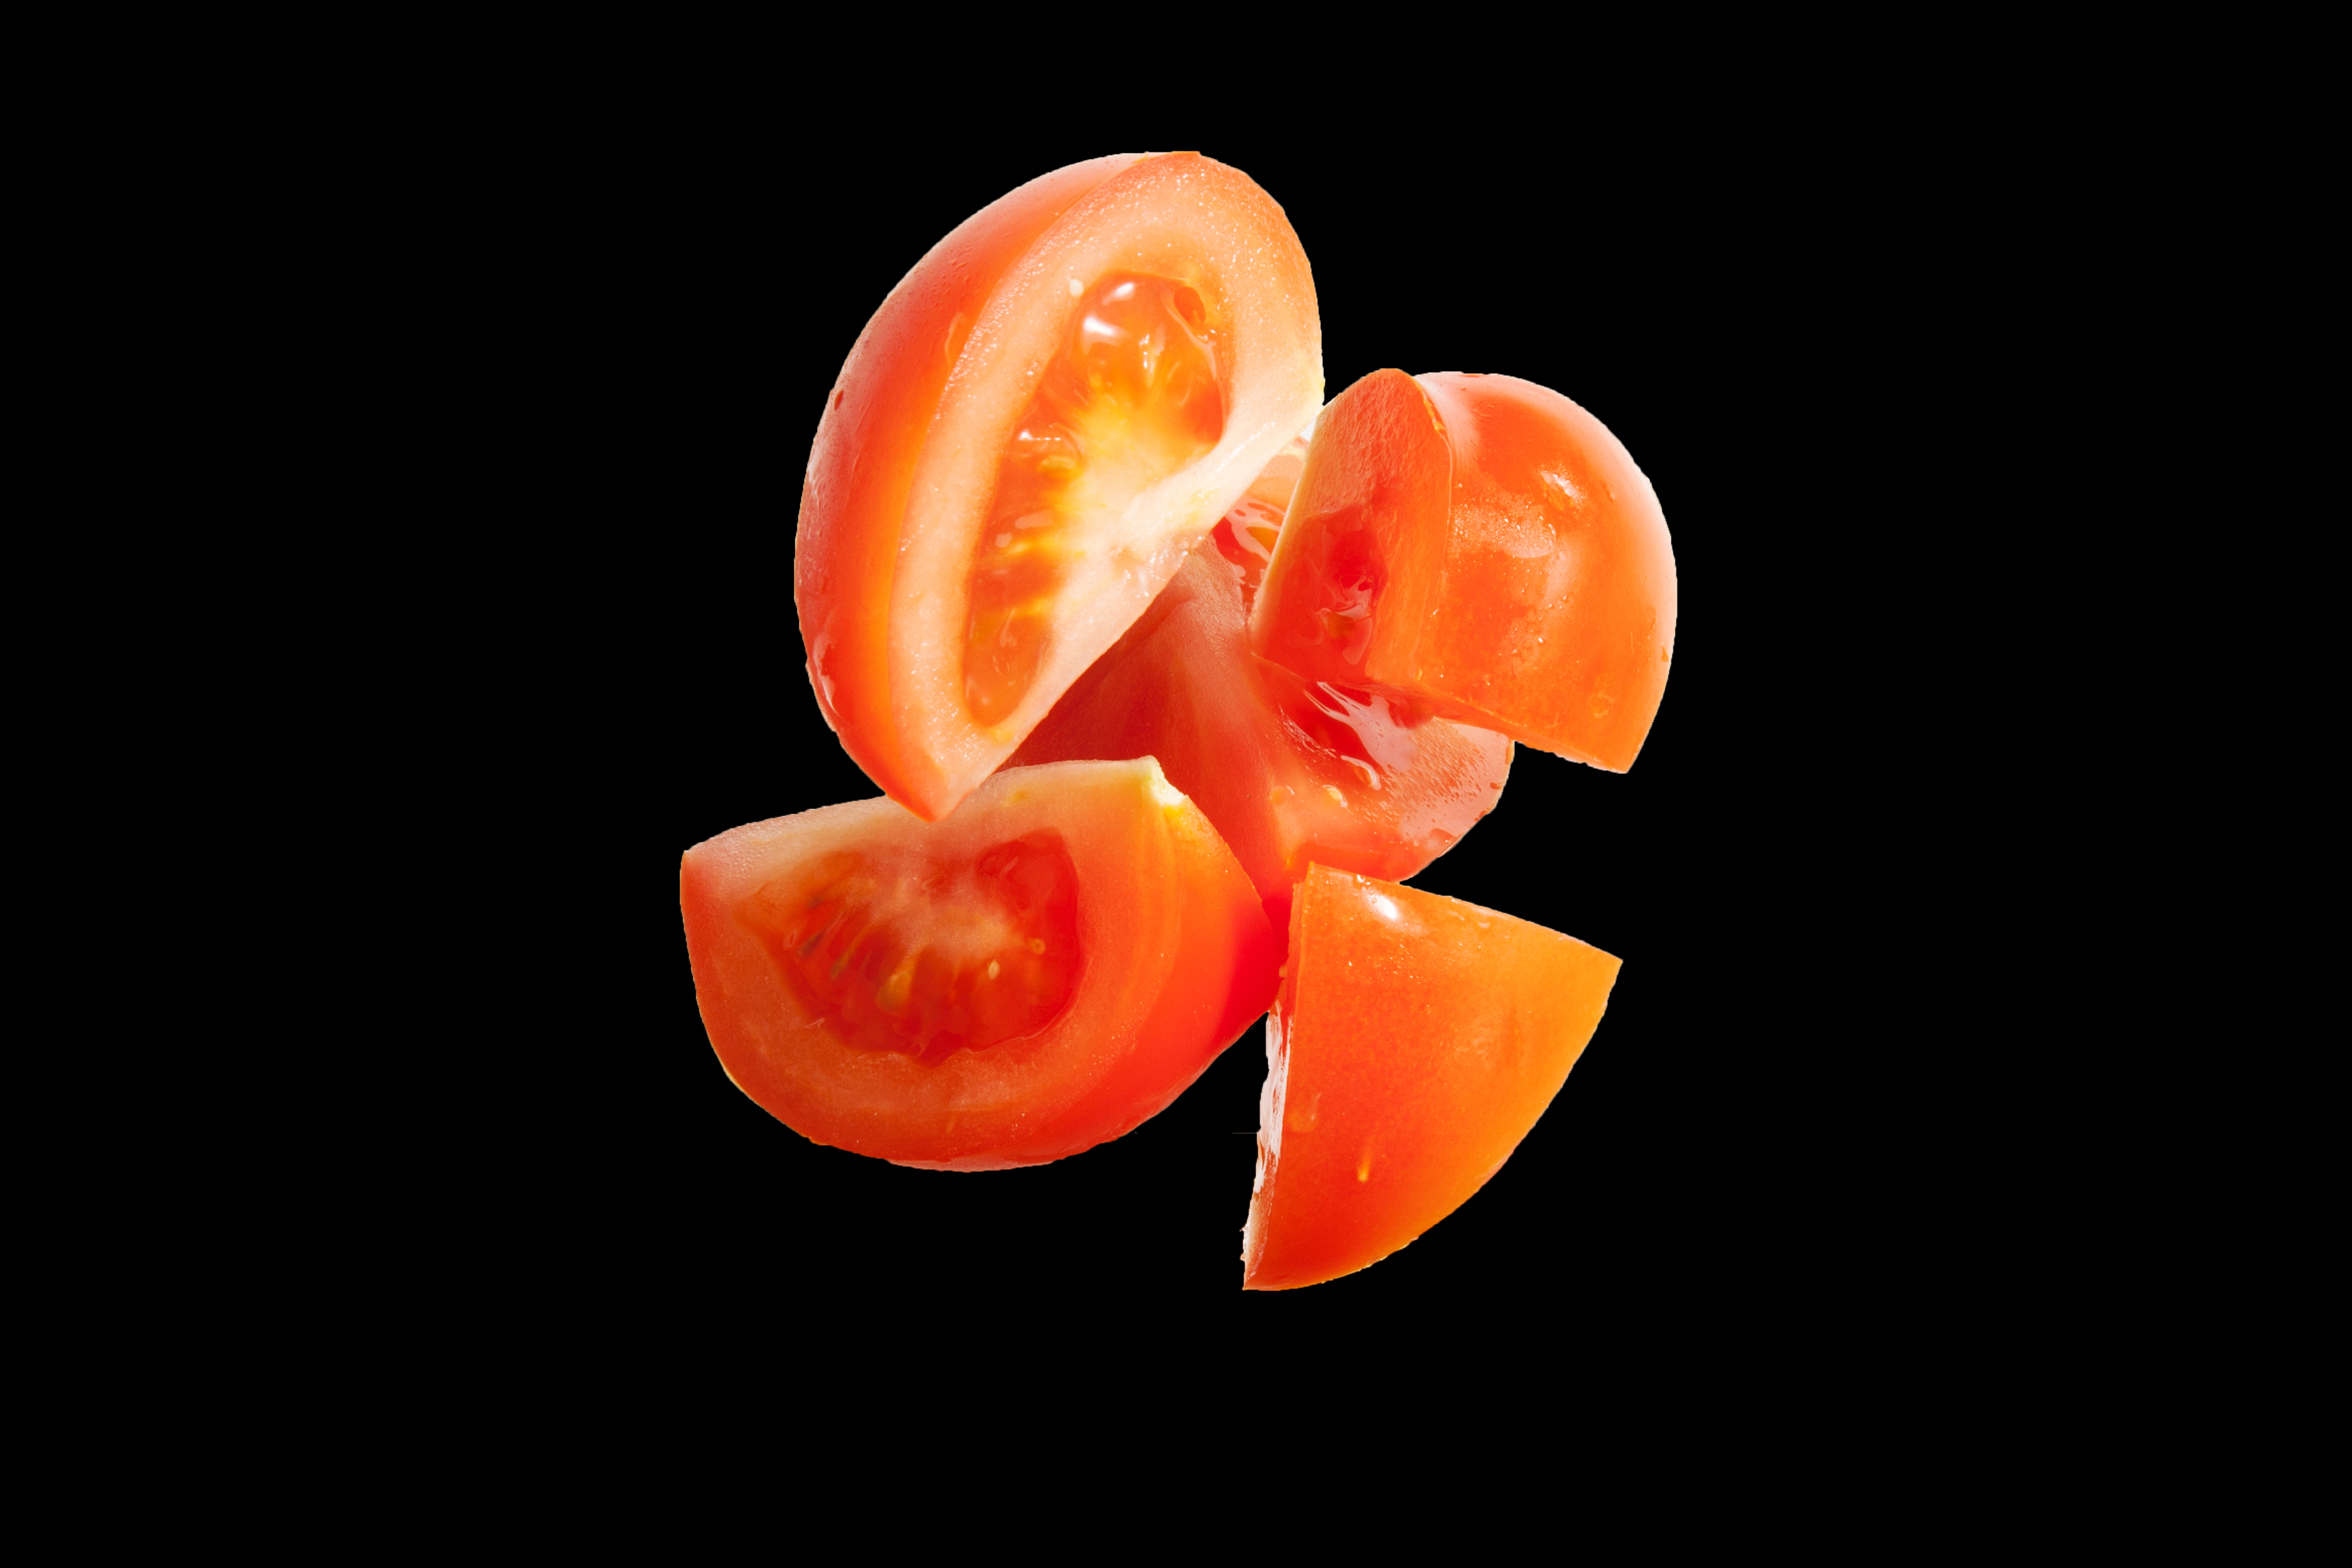
plant, fruit, flower, petal, flying, orange, food, cooking, produce, vegetable, floating, eat, tomato, background, vegetables, vegetarian, organ, macro photography, flowering plant, vegies, land plant